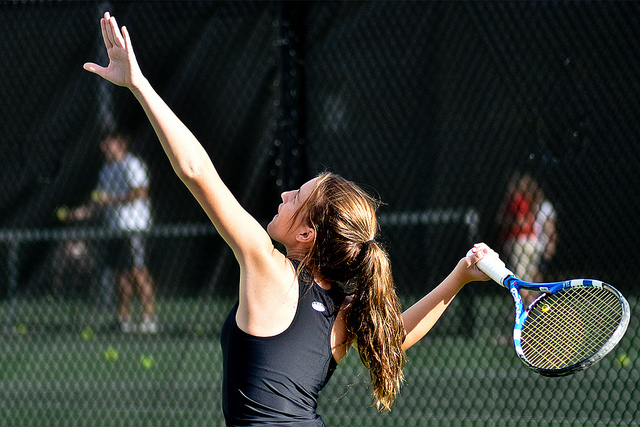
một nữ vận động viên tennis đang chuẩn bị đánh bóng